Heavy metal lyrics

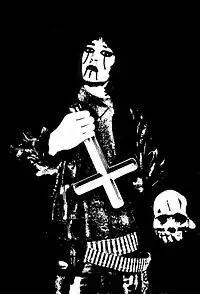
Black metal bands have song lyrics that refer to occult subjects and death.

Occult themes and references to "occult religious practices" are used in metal lyrics. References to Satanism and Gothic horror are present in heavy metal lyrics. As an example of references to Satan, the song "Hell Awaits" by Slayer "glorifies Satanic rule". The metal band Cradle of Filth writes lyrics which mix "Satanism, occult" and horror movie themes.